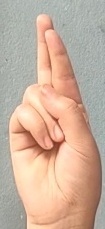
ASL sign: R